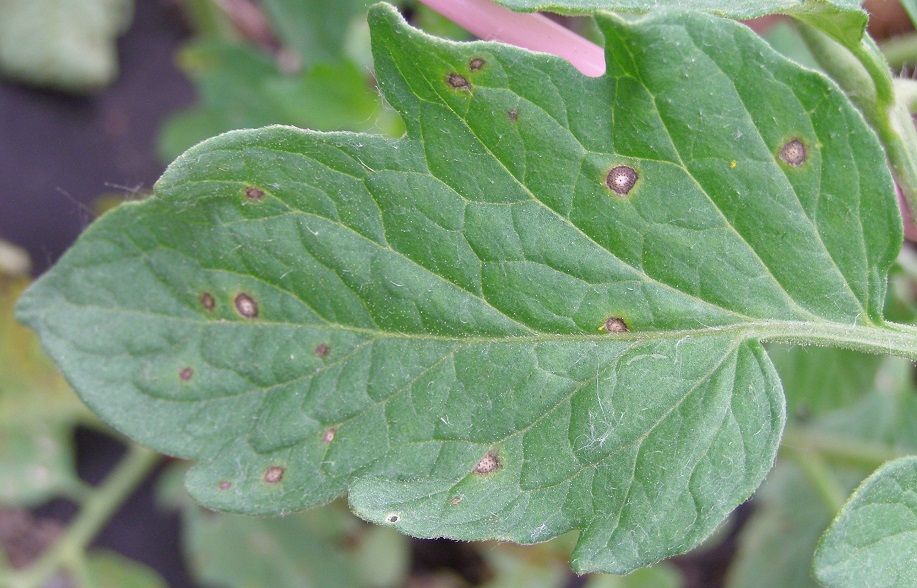
Labels: Tomato leaf bacterial spot